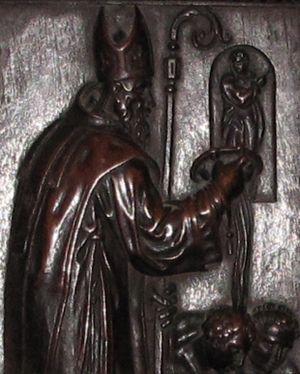
Caius de Milan ou saint Caius mort à Milan au IIIᵉ siècle est un évêque de Milan et un saint romain.